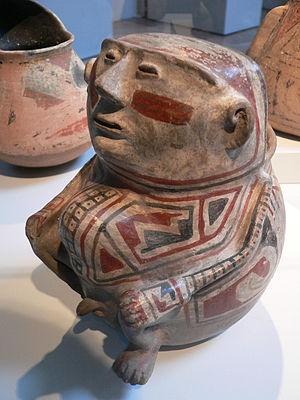
Paquimé ou Casas Grandes est le nom donné à une zone archéologique précolombienne et son principal site. Située dans le nord-ouest du Mexique dans l'État moderne du Chihuahua, cette zone est considérée comme une zone archéologique significative de cette région, notamment pour l'étude de la culture des Pueblos. Cet espace mesure 146 hectares.